Alexei Navalny

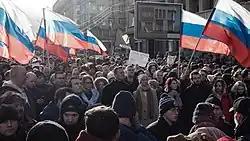
Navalny takes part in a march in memory of assassinated opposition politician Boris Nemtsov in Moscow, 29 February 2020

On 30 July 2012, the Investigative Committee charged Navalny with embezzlement. The committee stated that he had conspired to steal timber from Kirovles, a state-owned company in Kirov Oblast, in 2009, while acting as an adviser to Kirov's governor Nikita Belykh. Investigators had closed a previous probe into the claims for lack of evidence. Navalny was released on his own recognisance but instructed not to leave Moscow.